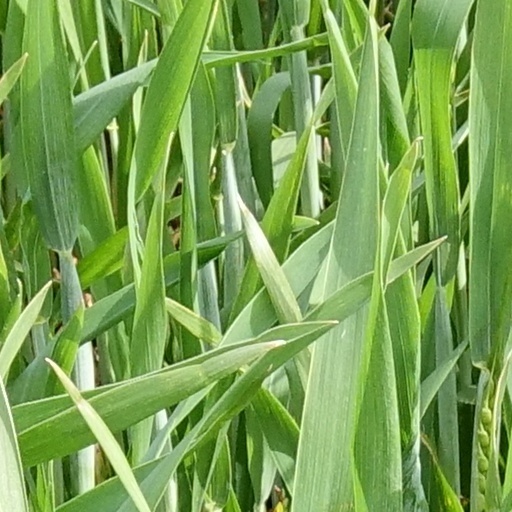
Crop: wheat